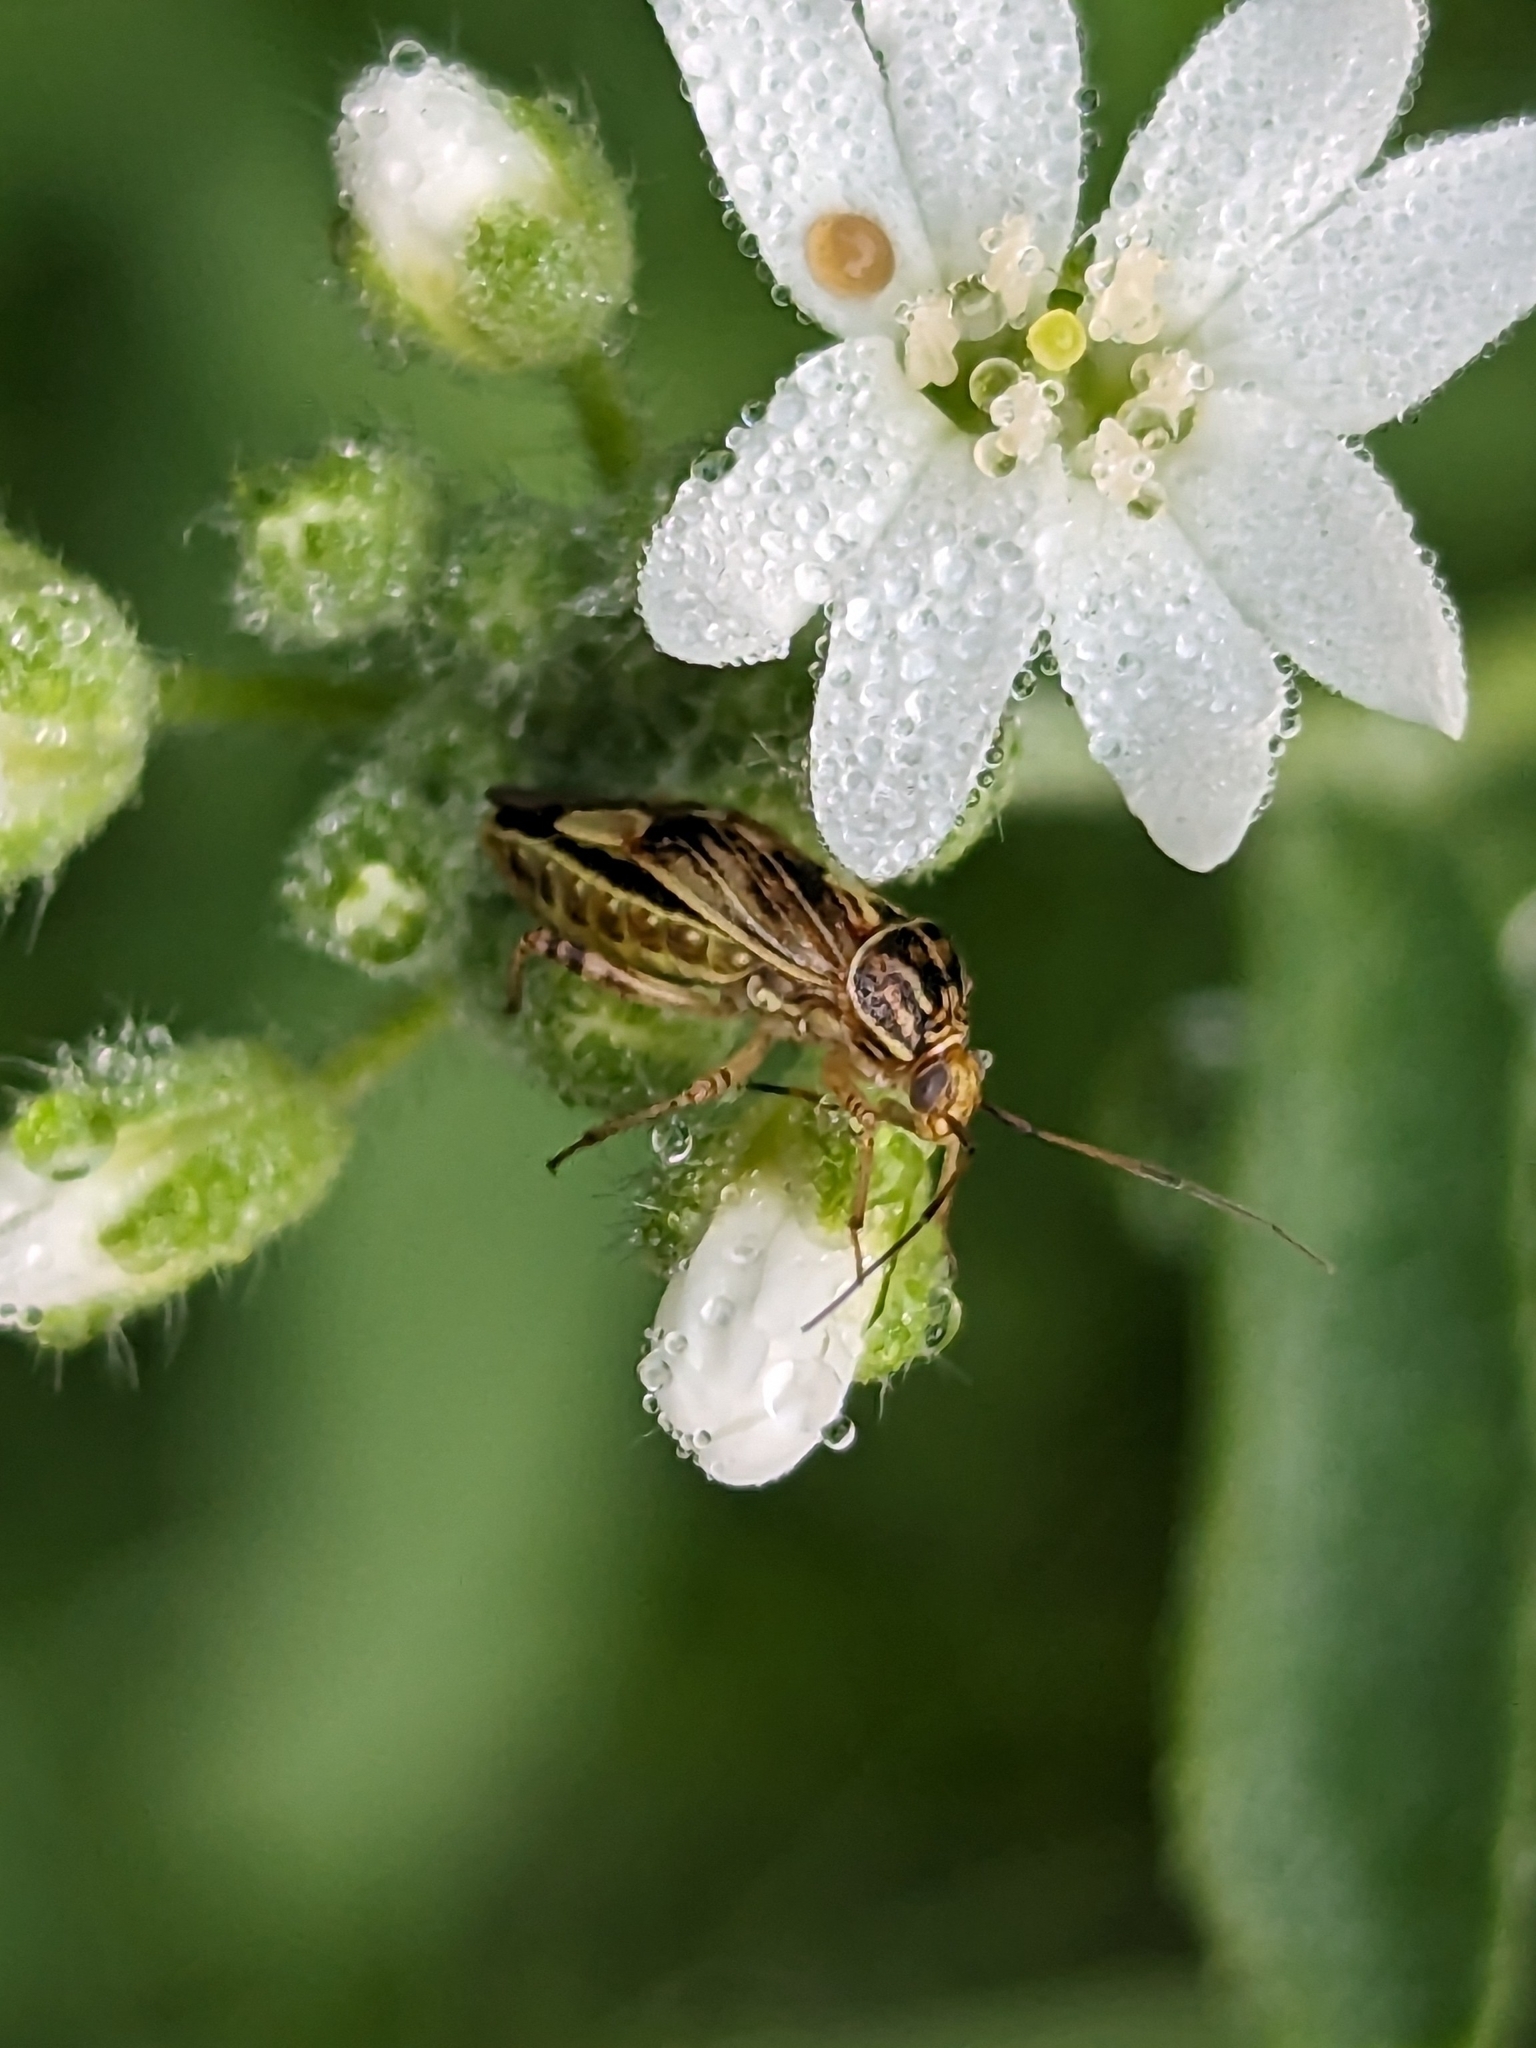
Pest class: lygus_bug